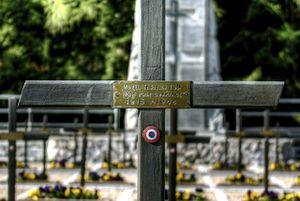
Tombe de Tom Morel à la Nécropole de Morette en 2009.
Théodose Morel, dit Tom Morel, né le 1ᵉʳ août 1915 à Lyon et mort le 10 mars 1944 à Entremont, est un officier et résistant français, compagnon de la Libération.